Teerasil Dangda

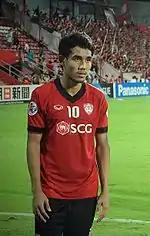

In January 2009, Teerasil returned to Muangthong United. On 8 March 2009, he made his Thailand Premier League debut, in a 3–0 home win over Port FC, and finished 2009 season with seven goals under his belt. He helped the club to win the 2009 Thai Premier League title.